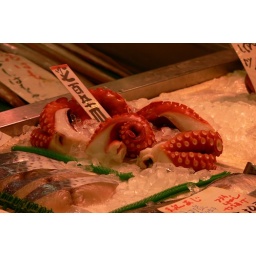
fish market in kyoto